List of birds of Georgia (U.S. state)

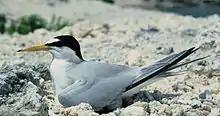
Least tern

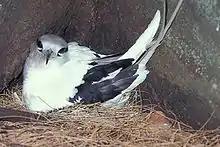
A long-tailed white bird with dark wings sits on a nest

The Laridae are a family of medium to large seabirds containing the gulls, terns, and skimmers. They are typically gray or white, often with black markings on the head or wings. They have stout, longish bills and webbed feet. Twenty-nine species of larids have been definitively recorded in Georgia and two more are classed as provisional.